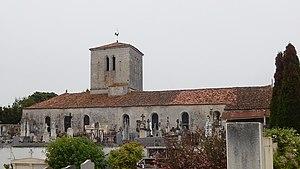
L'église de Saint-Nazaire-sur-Charente (Charente-Maritime, France).
Saint-Nazaire-sur-Charente est une commune du sud-ouest de la France, située sur la rive sud de l'estuaire de la Charente, dans le département de la Charente-Maritime. Ses habitants sont appelés les Saint-Nazairiens et les Saint-Nazairiennes.